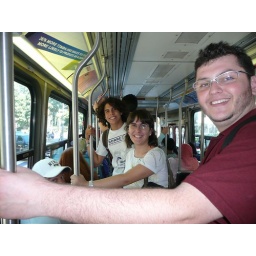
Friends in the street car